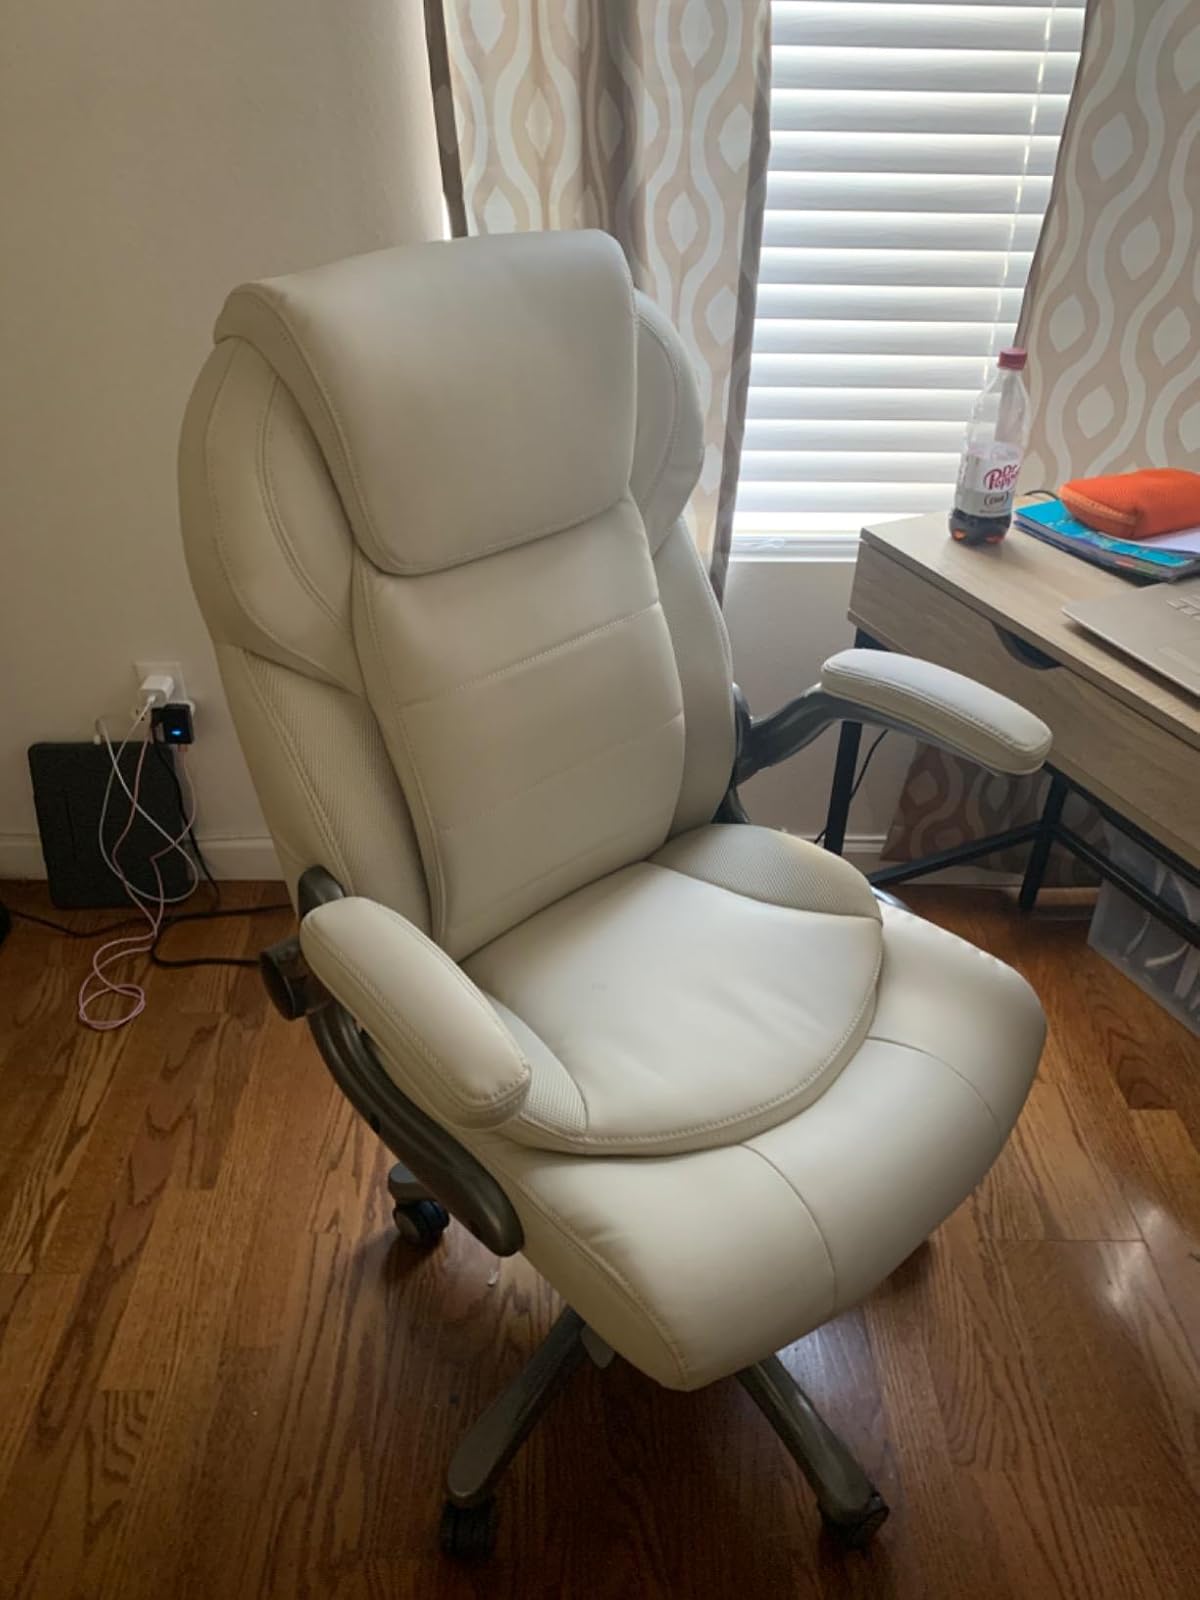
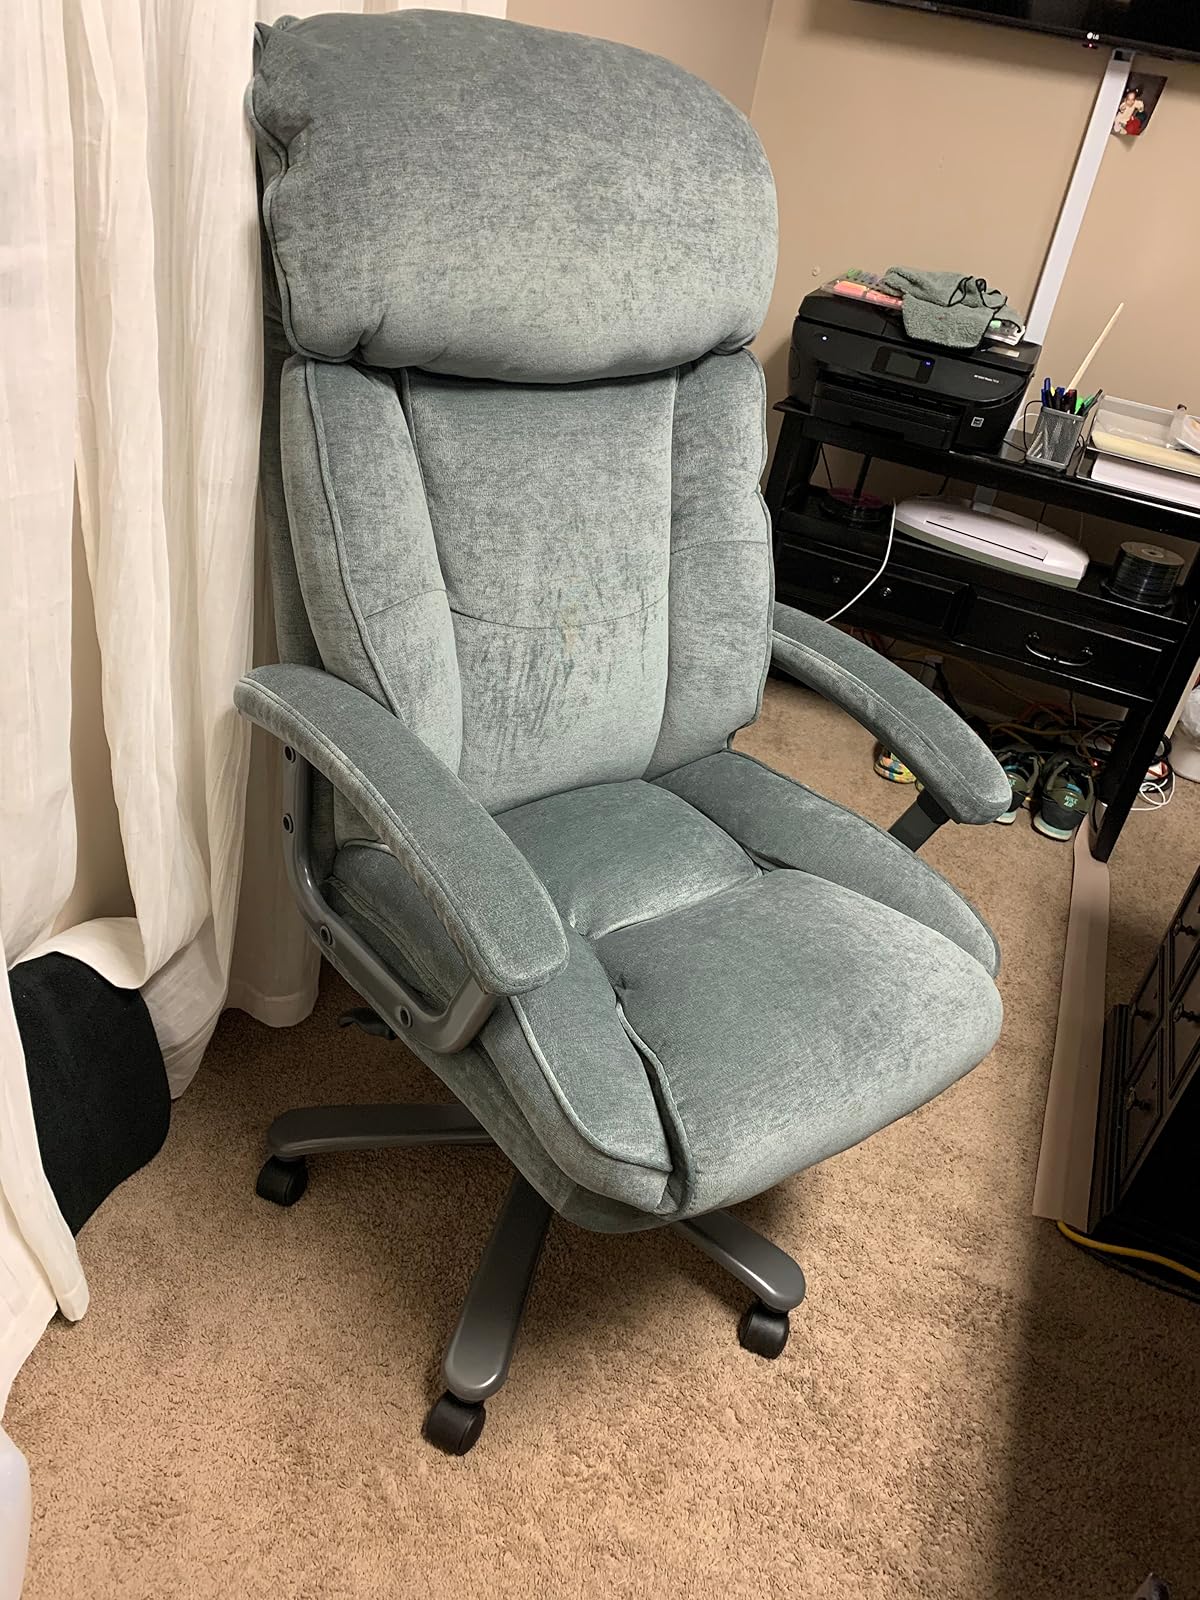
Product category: items_chair
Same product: no